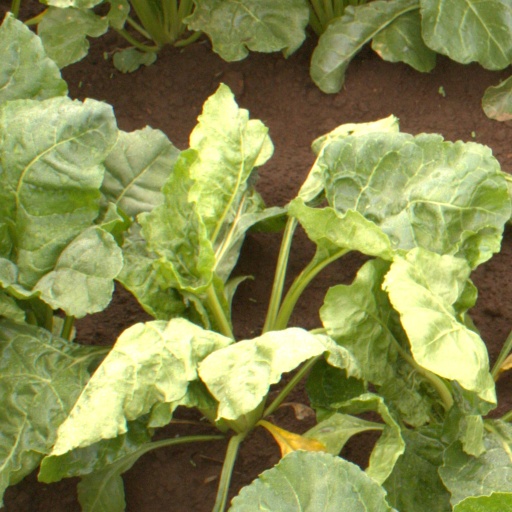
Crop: sugar beet